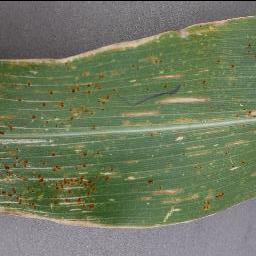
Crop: corn
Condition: (maize)_cercospora_spot_gray_spot